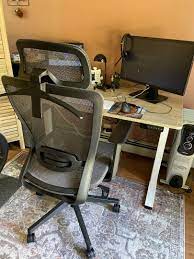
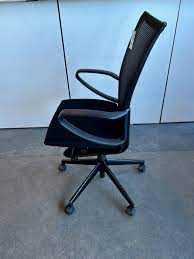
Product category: items_chair
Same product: no